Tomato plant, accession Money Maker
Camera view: vertical (180 deg); turntable rotation: 210 degrees
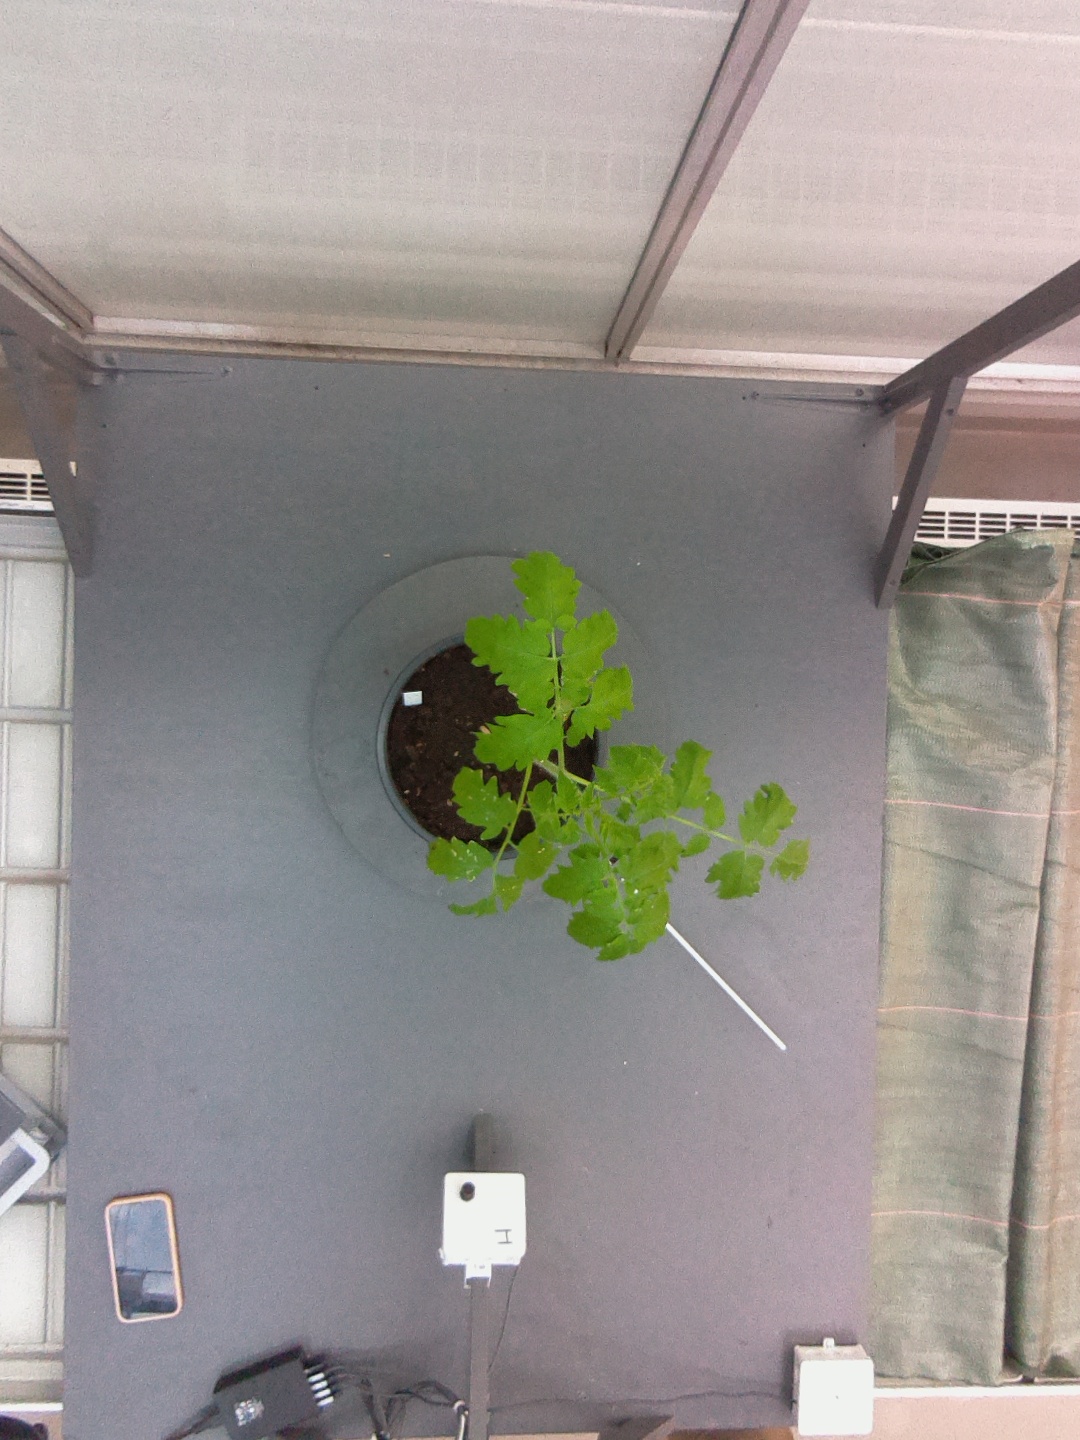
BBCH growth stage 13: 6 of true leaves visible